Gul Circle MRT station

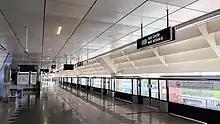
Platform C, which is unused

Gul Circle station serves the EWL and is between the Joo Koon and Tuas Crescent stations. The official station code is EW30. Being part of the EWL, the station is operated by SMRT Trains. The station operates between 5:26am and 12:41am. Train frequencies range from 4 to 5 minutes on peak hours and 8 to 9 minutes on non-peak hours.